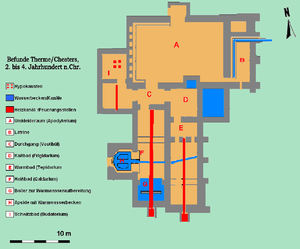
Cet article porte sur les forts et autres structures du mur d'Hadrien, système de fortifications fait de pierre et de terre et édifié de 122 à environ 128 dans l'ancienne province romaine de Bretagne, aujourd'hui en Cumbria et Northumberland dans le nord de l'Angleterre.